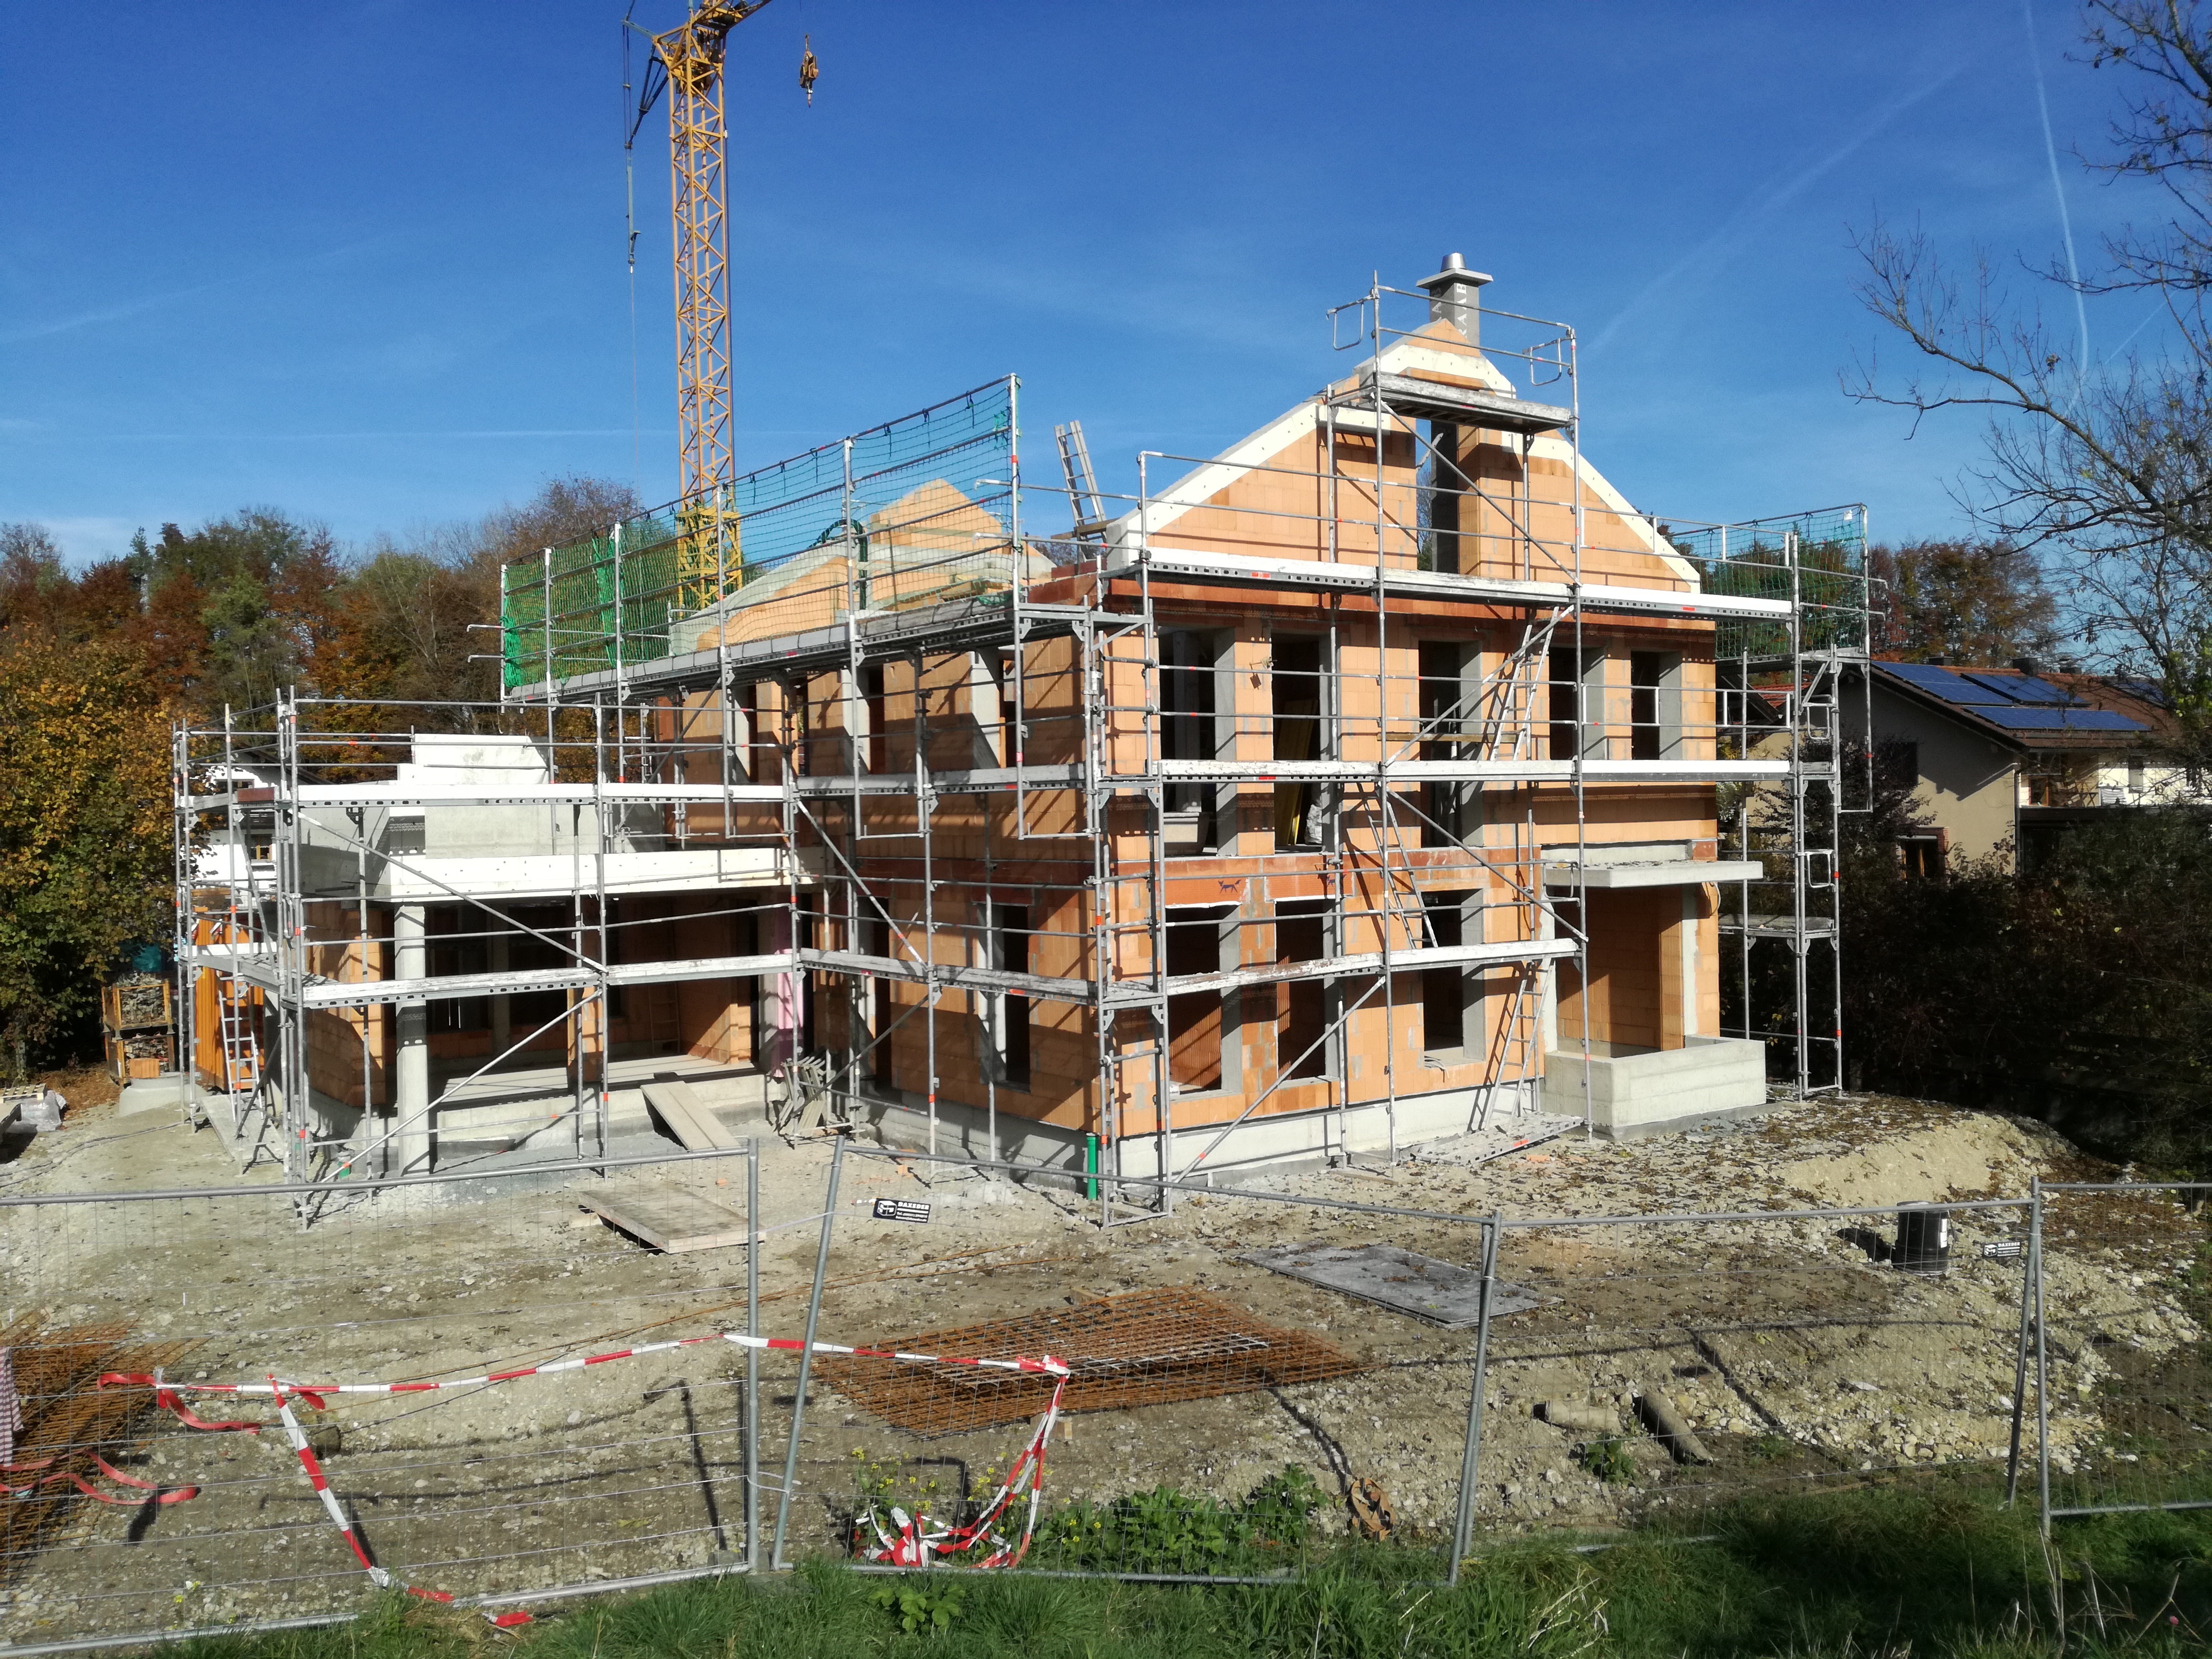
house, building, home, village, shack, construction, cottage, property, estate, log cabin, scaffold, house construction